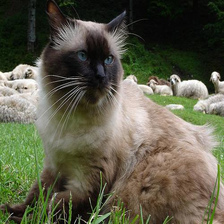
Species: cat
Breed: Siamese